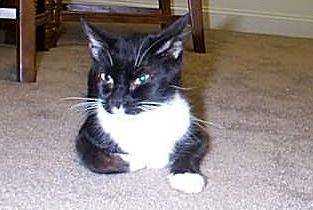
Label: cat